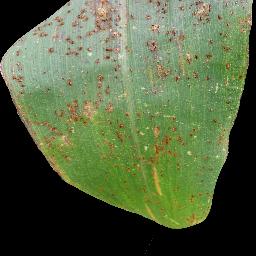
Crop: corn
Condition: (maize)_common_rust